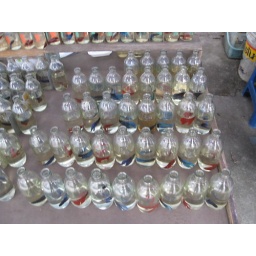
Fighting fish for sale on the street in Hat Yai, Thailand.